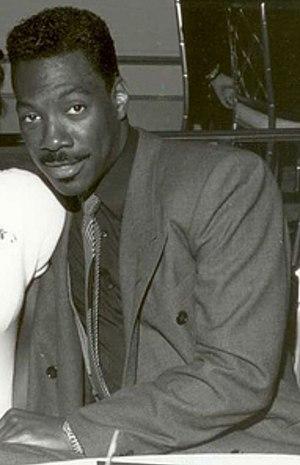
Edward Regan Murphy, dit Eddie Murphy, né le 3 avril 1961 à New York, est un acteur américain. Il est également chanteur, humoriste et producteur de cinéma.
Le Flic de Beverly Hills est une série de films américains sortis entre 1984 et 1994, créée par Danilo Bach et Daniel Petrie Jr.. Le personnage principal, Axel Foley, est interprété par l'acteur américain Eddie Murphy.
Axel Foley est un personnage de fiction incarné par Eddie Murphy dans la série de films Le Flic de Beverly Hills.